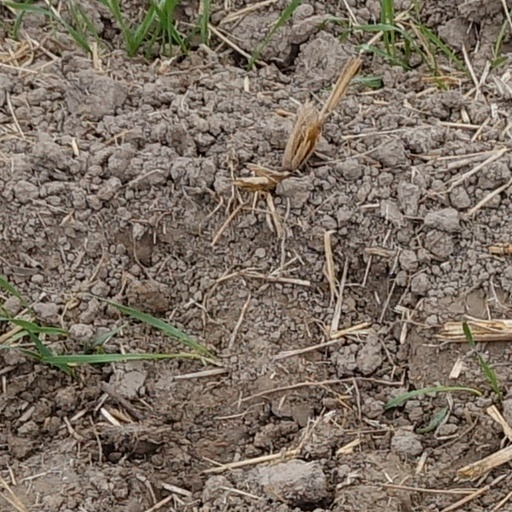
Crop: wheat